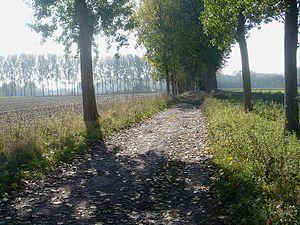
Mérignies est une commune française située dans le département du Nord, en région Hauts-de-France.